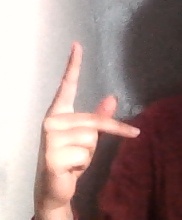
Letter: dha